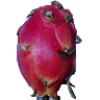
Label: Pitahaya Red 1